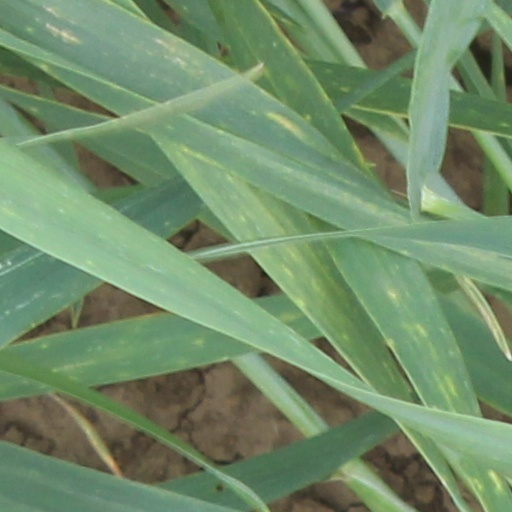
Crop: wheat